Dawn Ng

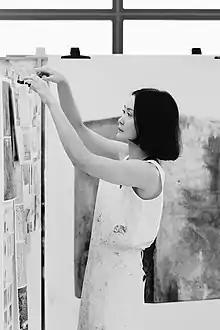
Ng working in her studio

Dawn Ng (born 1982) is a visual artist from Singapore who works across a diverse breadth of mediums, motives and scale ranging from text, illustration, collage, light, sculpture to large scale installations. Her work primarily deals with time, memory, and the ephemeral.